Electromagnetic catapult

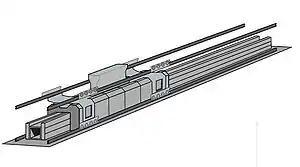
Diagram of the launch system

An electromagnetic catapult, also called EMALS ("electromagnetic aircraft launch system") after the specific US system, is a type of aircraft launching system. Currently, only the United States and China have successfully developed it, and it is installed on the "Gerald R. Ford"-class aircraft carriers and the Chinese aircraft carrier "Fujian". The system launches carrier-based aircraft by means of a catapult employing a linear induction motor rather than the conventional steam piston.